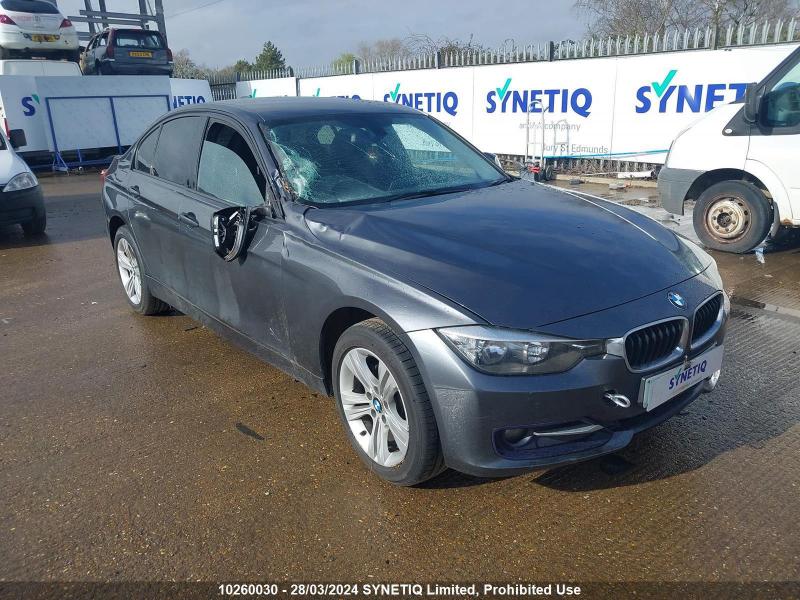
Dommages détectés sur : capot, pare-brise avant, porte avant droite, porte avant gauche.
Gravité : majeur